Procoptodon

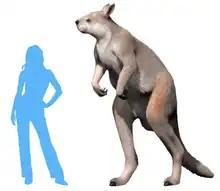
Life restoration of a bipedal "P. goliah" compared to human

"Procoptodon" was not able to hop as a mode of transportation, and would have been unable to accelerate sufficiently due to its weight. Broad hips and ankle joints, adapted to resist torsion or twisting, point to an upright posture where weight is supported by one leg at a time. Its broad hips also allowed for another important modification – large buttocks – a feature shared with other walking species.